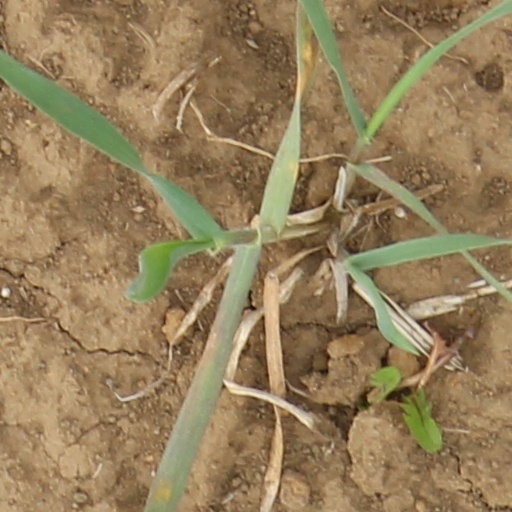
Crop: wheat